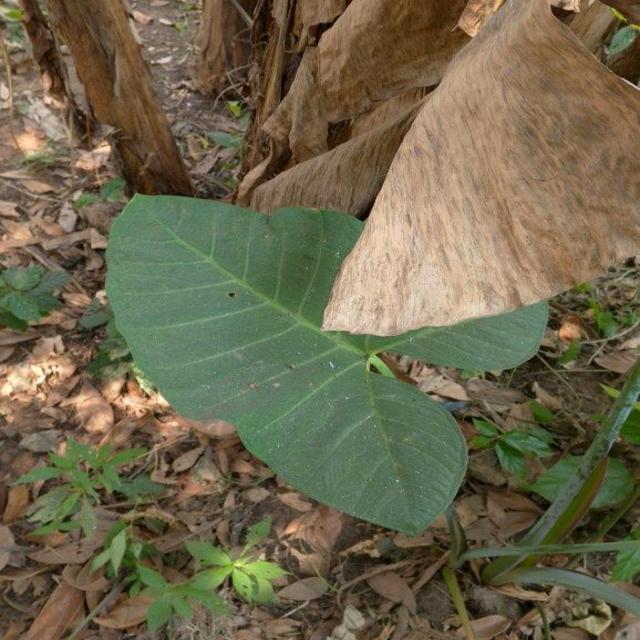
Label: Healthy